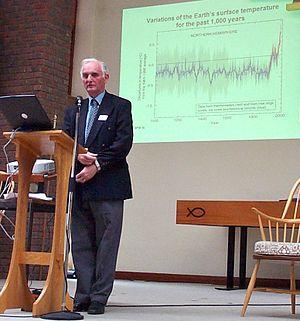
Sir John Theodore Houghton CBE FRS FLSW était un physicien de l'atmosphère gallois qui était le co-président du groupe de travail d'évaluation scientifique du Groupe d'experts intergouvernemental sur l'évolution du climat qui a partagé le prix Nobel de la paix en 2007 avec Al Gore. Il a été professeur de physique atmosphérique à l'université d'Oxford, ancien directeur général du Met Office et fondateur du Centre Hadley.